Tianwen-1

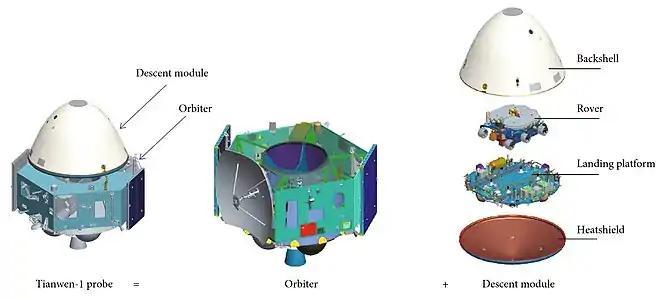

In September 2020, the -1 orbiter deployed the -1 First Deployable Camera (TDC-1), a small satellite with two cameras that took photos of and tested a radio connection with -1. Its mission was to photograph the -1 orbiter and the lander's heat shield. Due to the time when it was deployed, it trajectory predicted to do a flyby of Mars with that happening around the orbit insertion date.